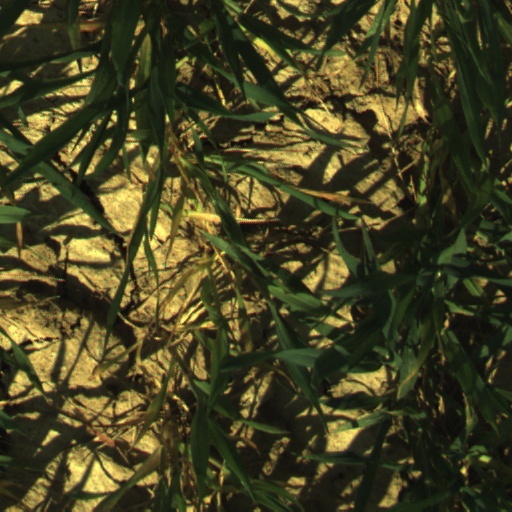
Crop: wheat